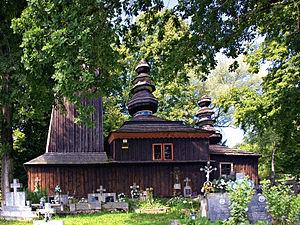
Huncovce est un village de Slovaquie situé dans la région de Prešov.